Columbia River Belt Line 7

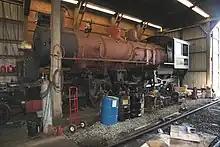
"Skookum" undergoing restoration inside the OCSR's Garibaldi engine shed in June 2015

In 2004, Coombs began experiencing failing health, and he contacted another rail fan, Chris Baldo, about purchasing the engine before his passing. Baldo agreed to purchase No. 7, and with the help of a young rail apprentice, Scott Wickert, No. 7's frame and running gear were moved to the recently established Oregon Coast Scenic Railroad in Garibaldi, Oregon for repairs. The boiler and tender were moved to Chehalis, Washington to undergo an extensive rebuilding process. Baldo also had an exact replica of No. 7's original wooden cab made from scratch. During the restoration, it was decided to revert the engine to its CRBL livery with its "Skookum" name, but also having it retain its road-number 7. Years later, on December 15, 2014, the rebuilt boiler was moved to Garibaldi by truck, and the next day, it was lifted and reunited with the frame. The tender was also moved to an Oregon Coast engine house in Tillamook for temporary storage.